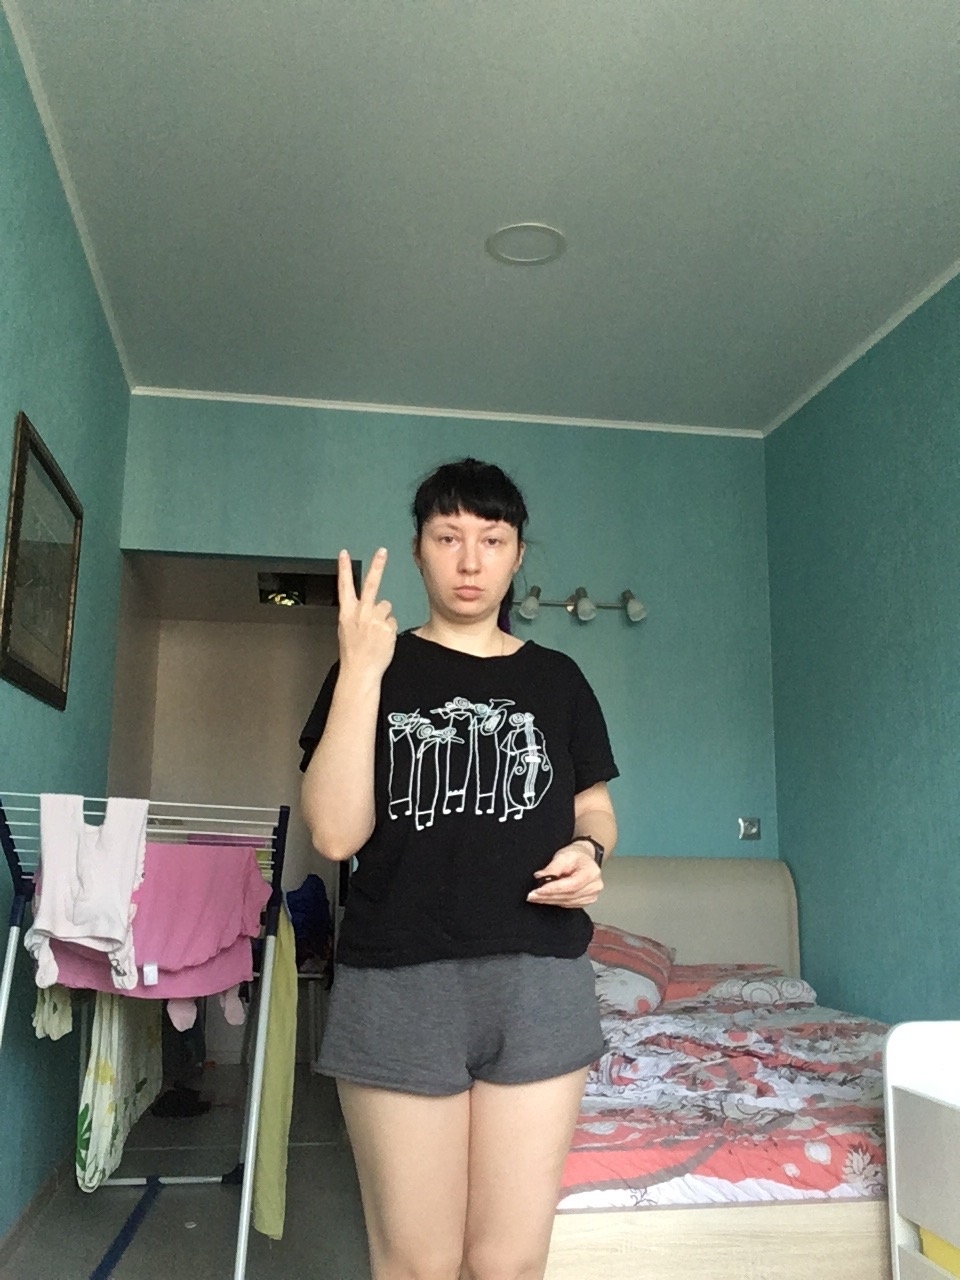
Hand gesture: peace_inverted